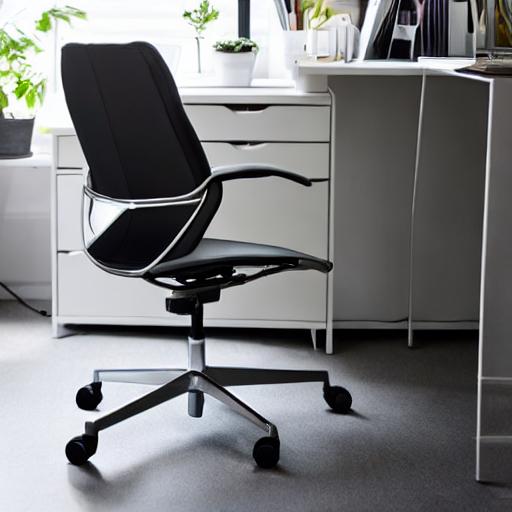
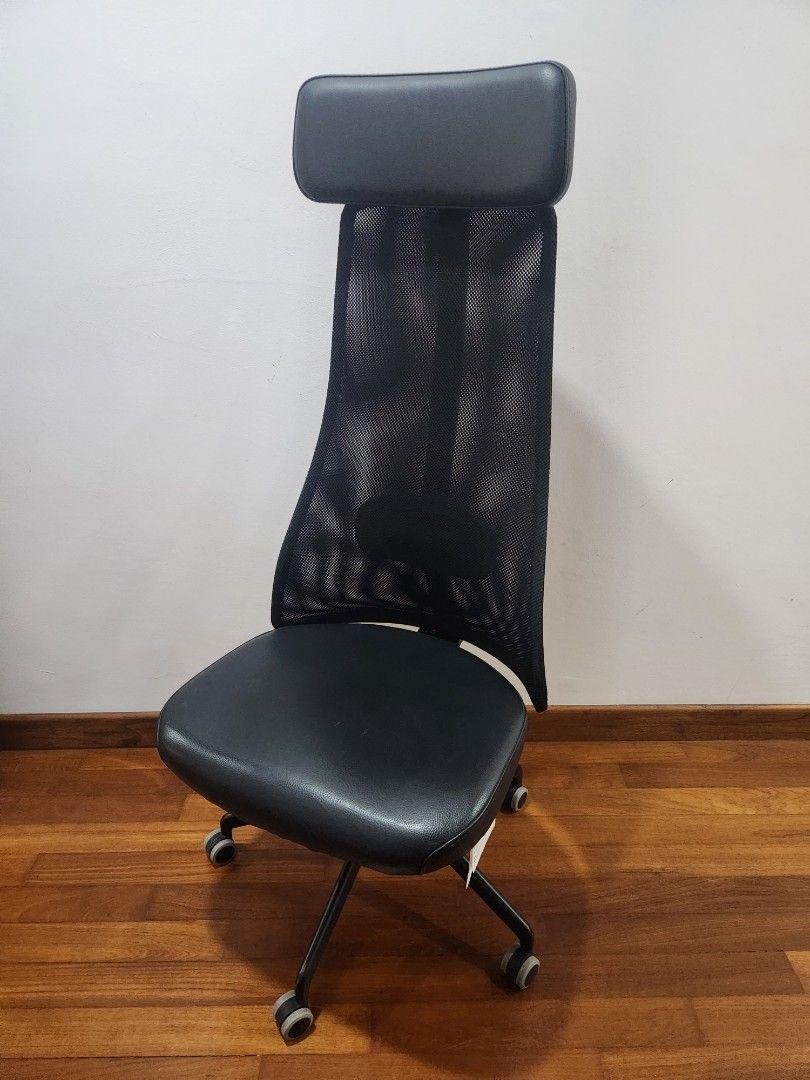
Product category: items_chair
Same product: no